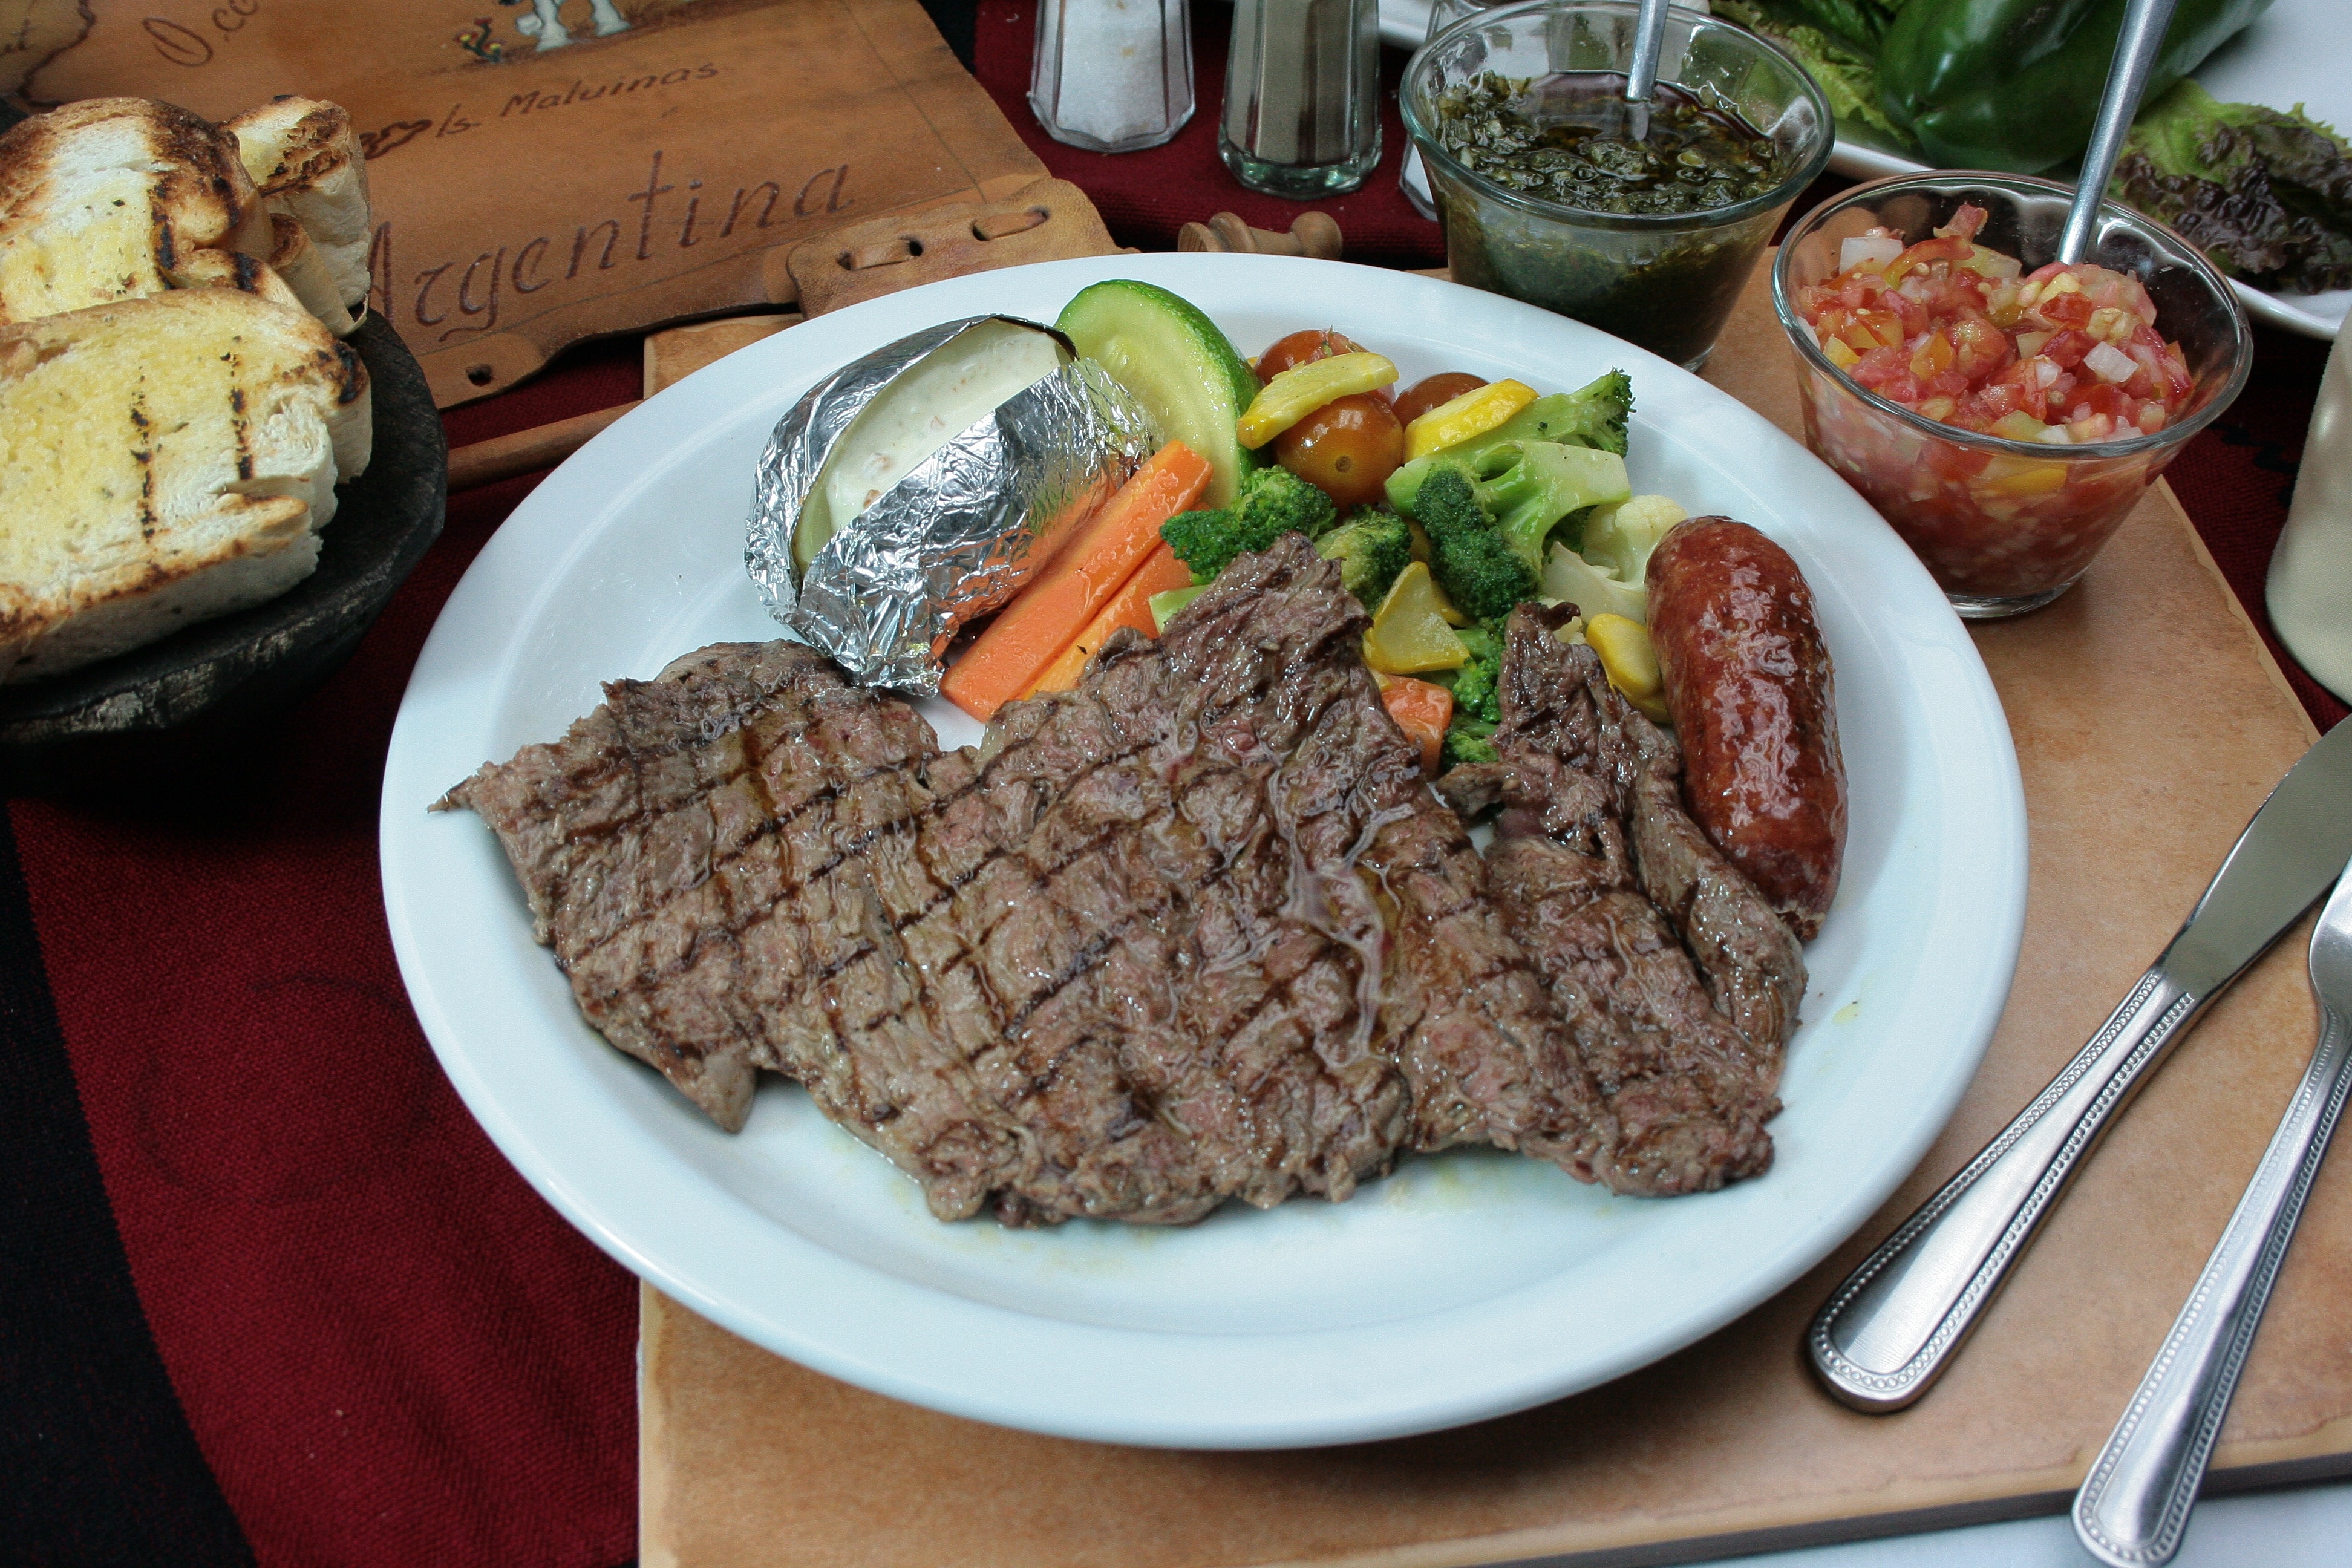
restaurant, dish, meal, food, meat, lunch, cuisine, steak, grill, dinner, meats, argentine saucer, argentina grill